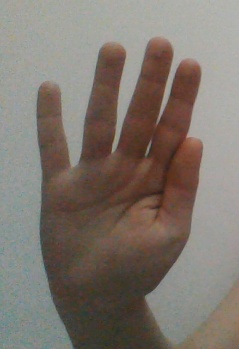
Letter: sheen